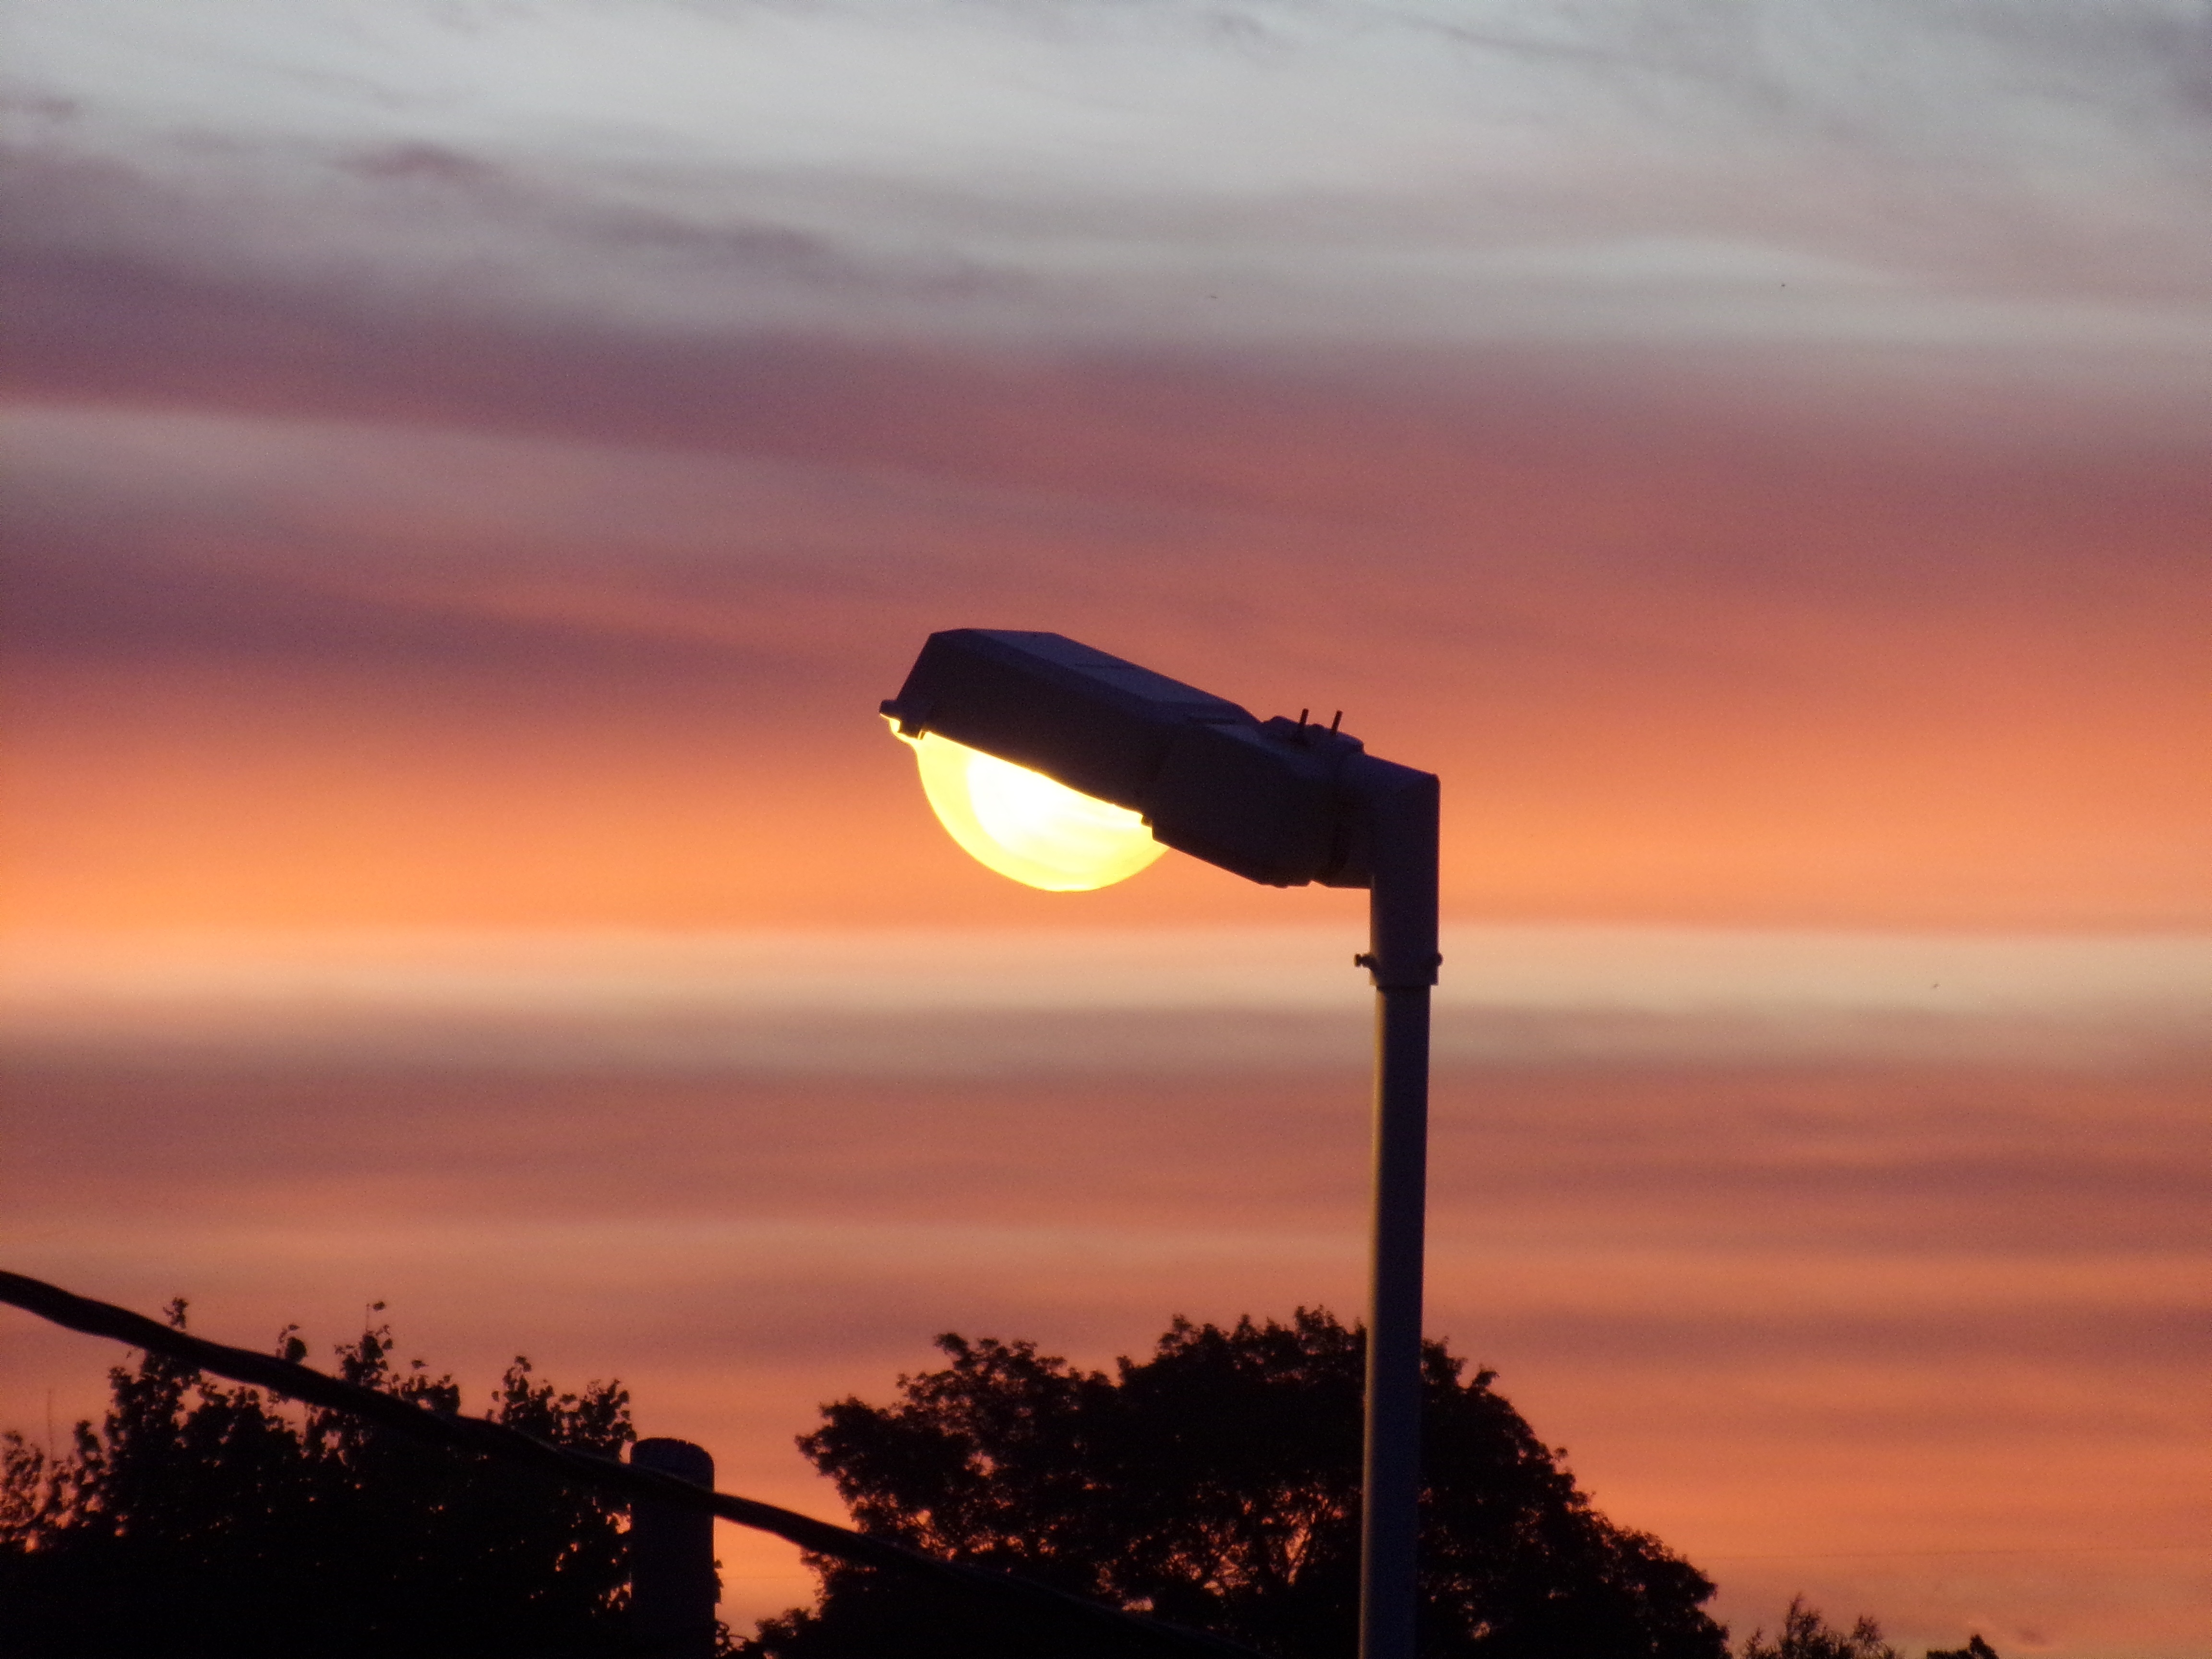
sea, horizon, silhouette, light, cloud, sky, sun, sunrise, sunset, sunlight, morning, wind, dawn, atmosphere, dusk, evening, reflection, street light, afterglow, meteorological phenomenon